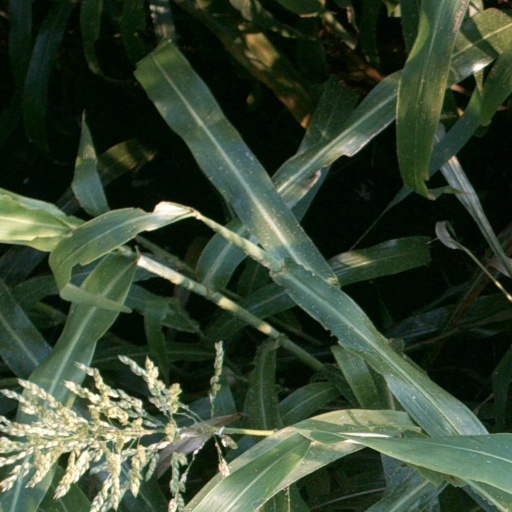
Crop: sorghum